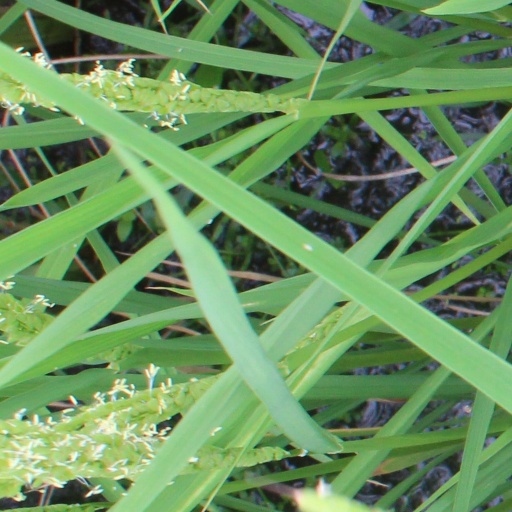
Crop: rice